Black giant squirrel

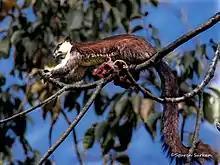
"R. b. gigantea" in Nameri National Park, Arunachal Pradesh, India

The black giant squirrel is one of the largest species of squirrel in the world. On average, an adult black giant squirrel weighs around , has a head–and–body length of , and the tail is long. The subspecies "R. b. condorensis" of Vietnam's Côn Sơn Island averages only in head–and–body length and the tail , but otherwise it resembles the typical subspecies.